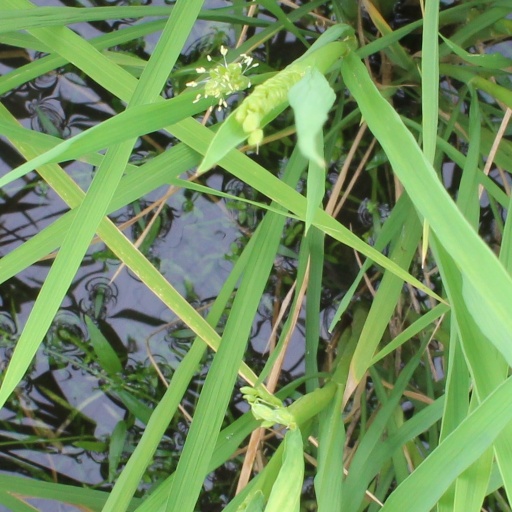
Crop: rice